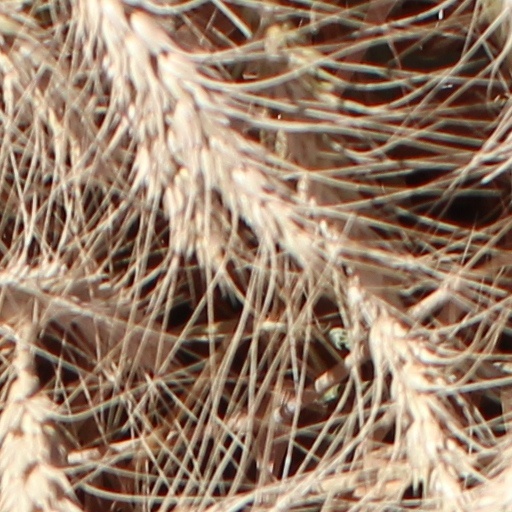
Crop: wheat